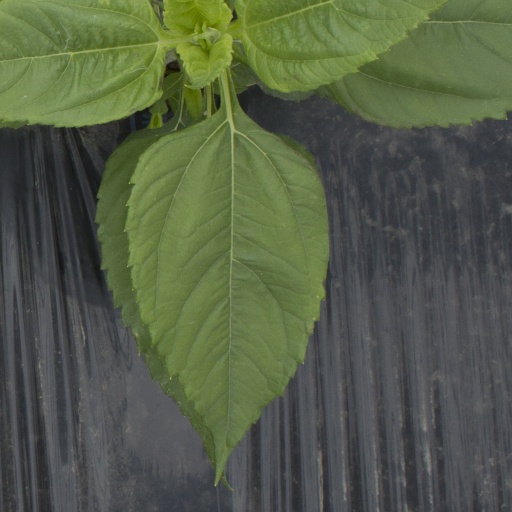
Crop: Jerusalem artichoke